Rio Grande del Norte National Monument

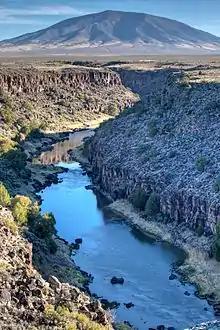
Ute Mountain (10, 093 ft) and the upper Rio Grande gorge

The Rio Grande del Norte National Monument is an approximately area of public lands in Taos County, New Mexico, United States, proclaimed as a national monument on March 25, 2013, by President Barack Obama under the provisions of the Antiquities Act. It consists of the Rio Grande Gorge and surrounding lands, managed by the Bureau of Land Management (BLM).